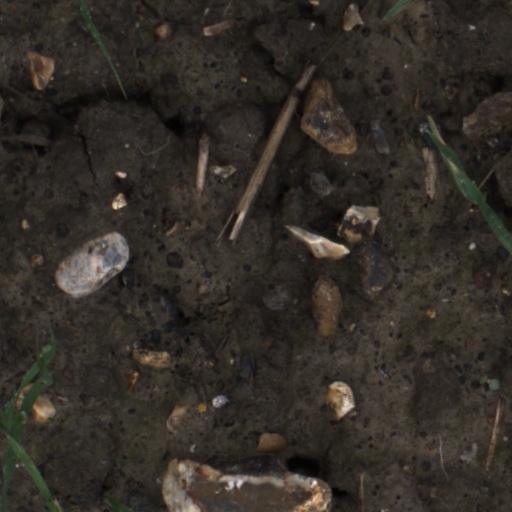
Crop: wheat